Algerian Ligue Professionnelle 1

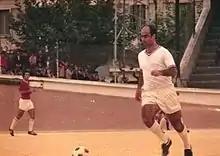
The footballer Hacène Lalmas that made the heyday of CR Belouizdad between 1962–1963 and 1972–1973 seasons.

The CR Belcourt (later CR Belouizdad) is a new club at this time, from the district of Belcourt to Algiers which will be renamed Belouizdad. This club was born from the merger of two former clubs from the same district, WRB (Widad Riadhi Belcourt) and the CAB (Club Athéltique Belcourt).